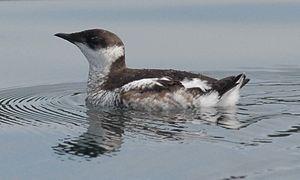
Cette liste des oiseaux au Canada provient de Bird Checklists of the World en date du mois de juillet 2018.